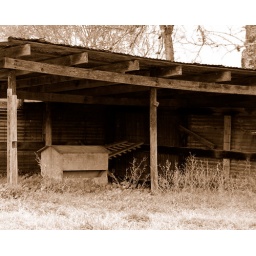
I'm guessing the trough hasn't been used in a while given the tallish grass wall in front of it.